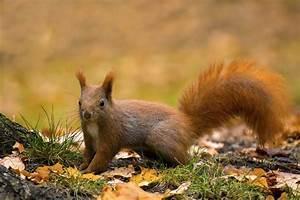
squirrel